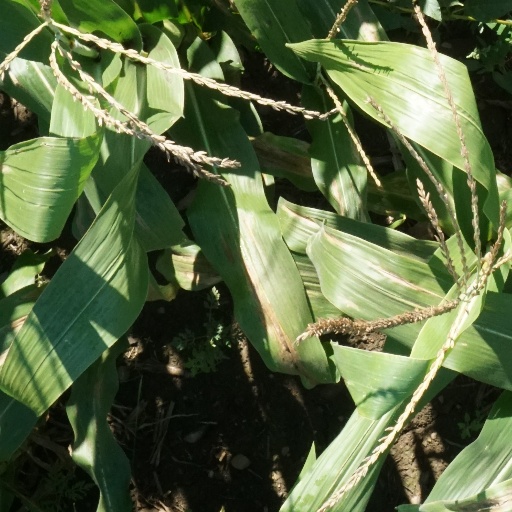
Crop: maize; corn